Nehalem Bay State Airport

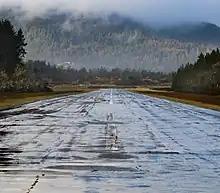
Runway 33 after a storm

Nehalem Bay State Airport is a public airport located two miles (3.2 km) southeast of Manzanita in Tillamook County, Oregon, United States.